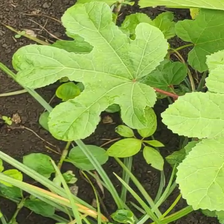
Weed species: Little_Mallow(Malva parviflora)